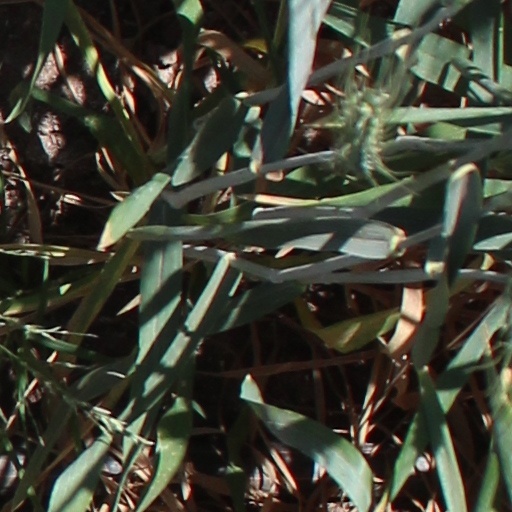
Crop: wheat